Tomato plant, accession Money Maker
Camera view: vertical (180 deg); turntable rotation: 90 degrees
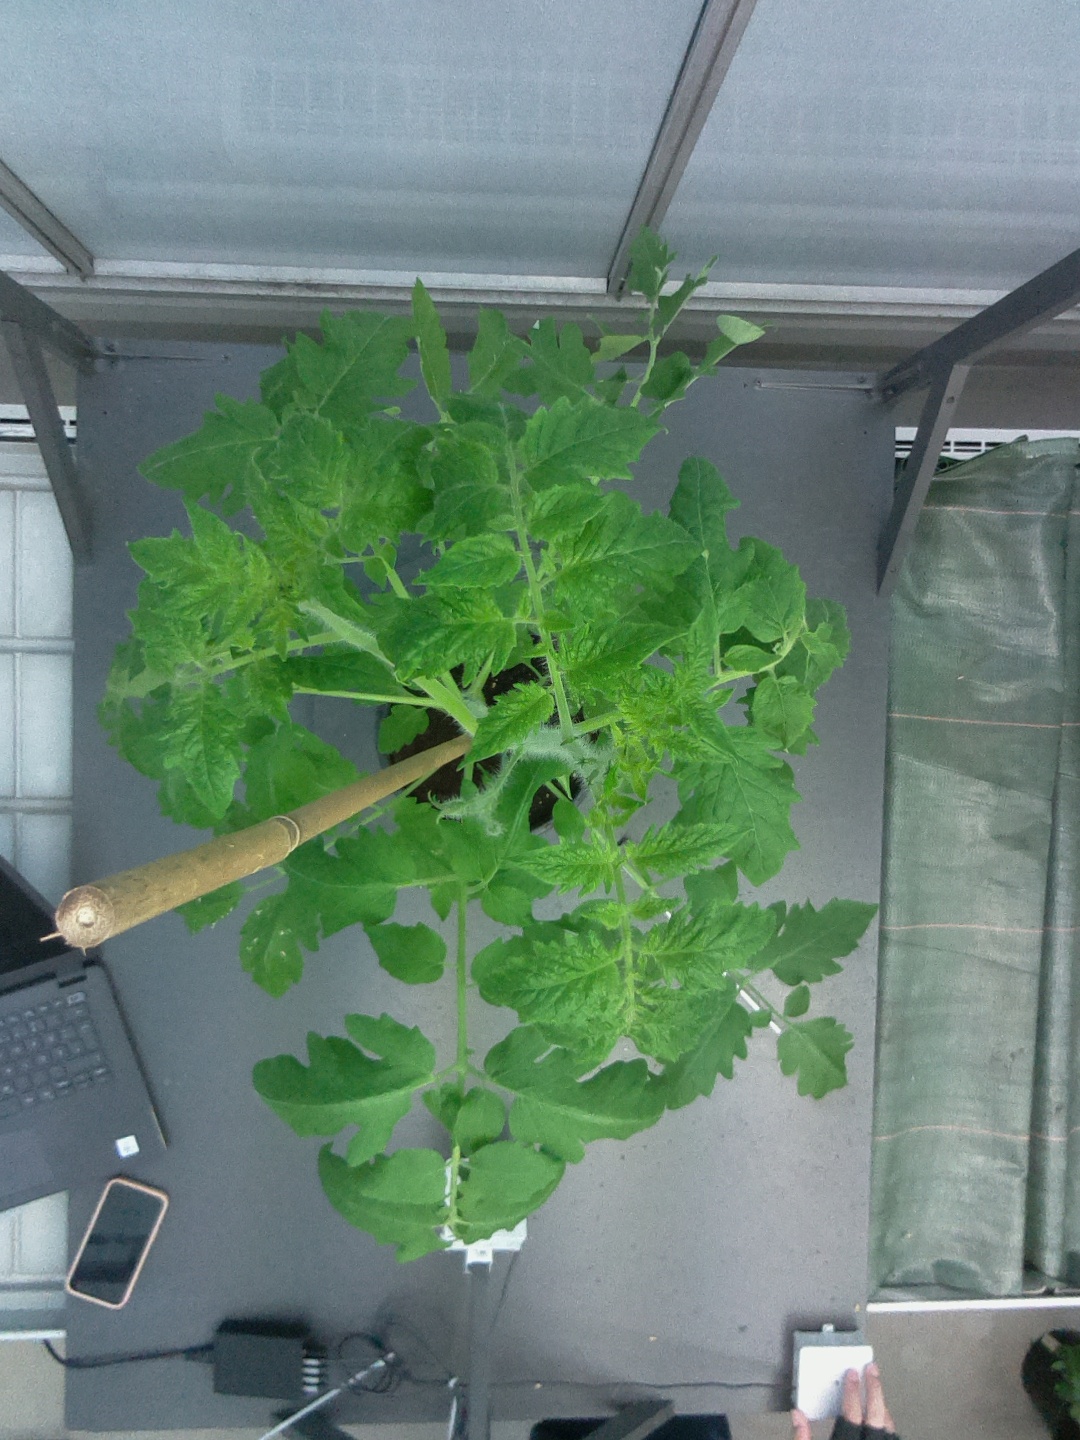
BBCH growth stage 60: First flowers open